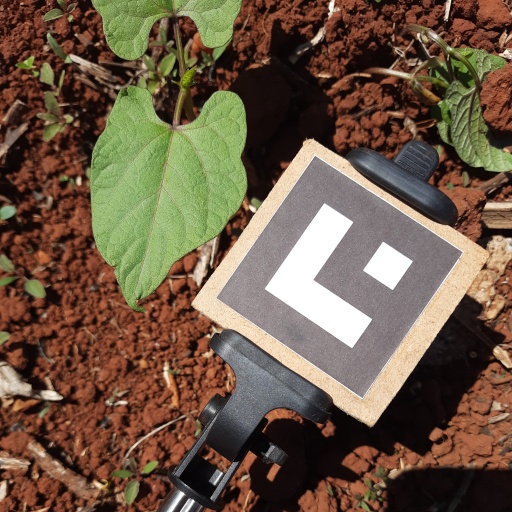
Observations: flat surface, no eating holes, under sunlight